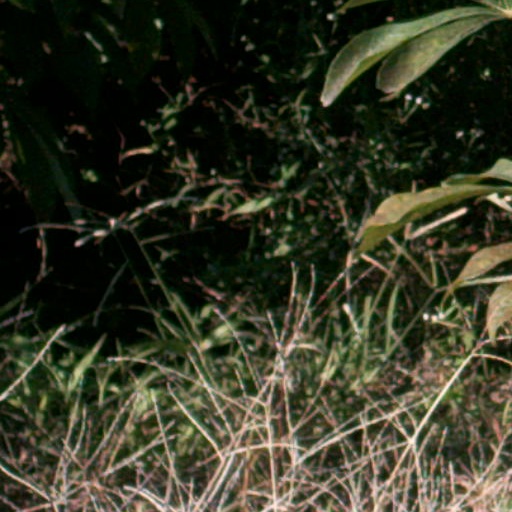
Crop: cassava